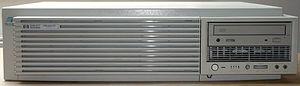
HP 9000 est une série de Serveurs informatiques PA-RISC sous HP-UX produits par Hewlett-Packard depuis 1982 pour succéder à la série HP 3000 des années 1970. Il était concurrent des serveurs Sun, Apollo et IBM AS400.